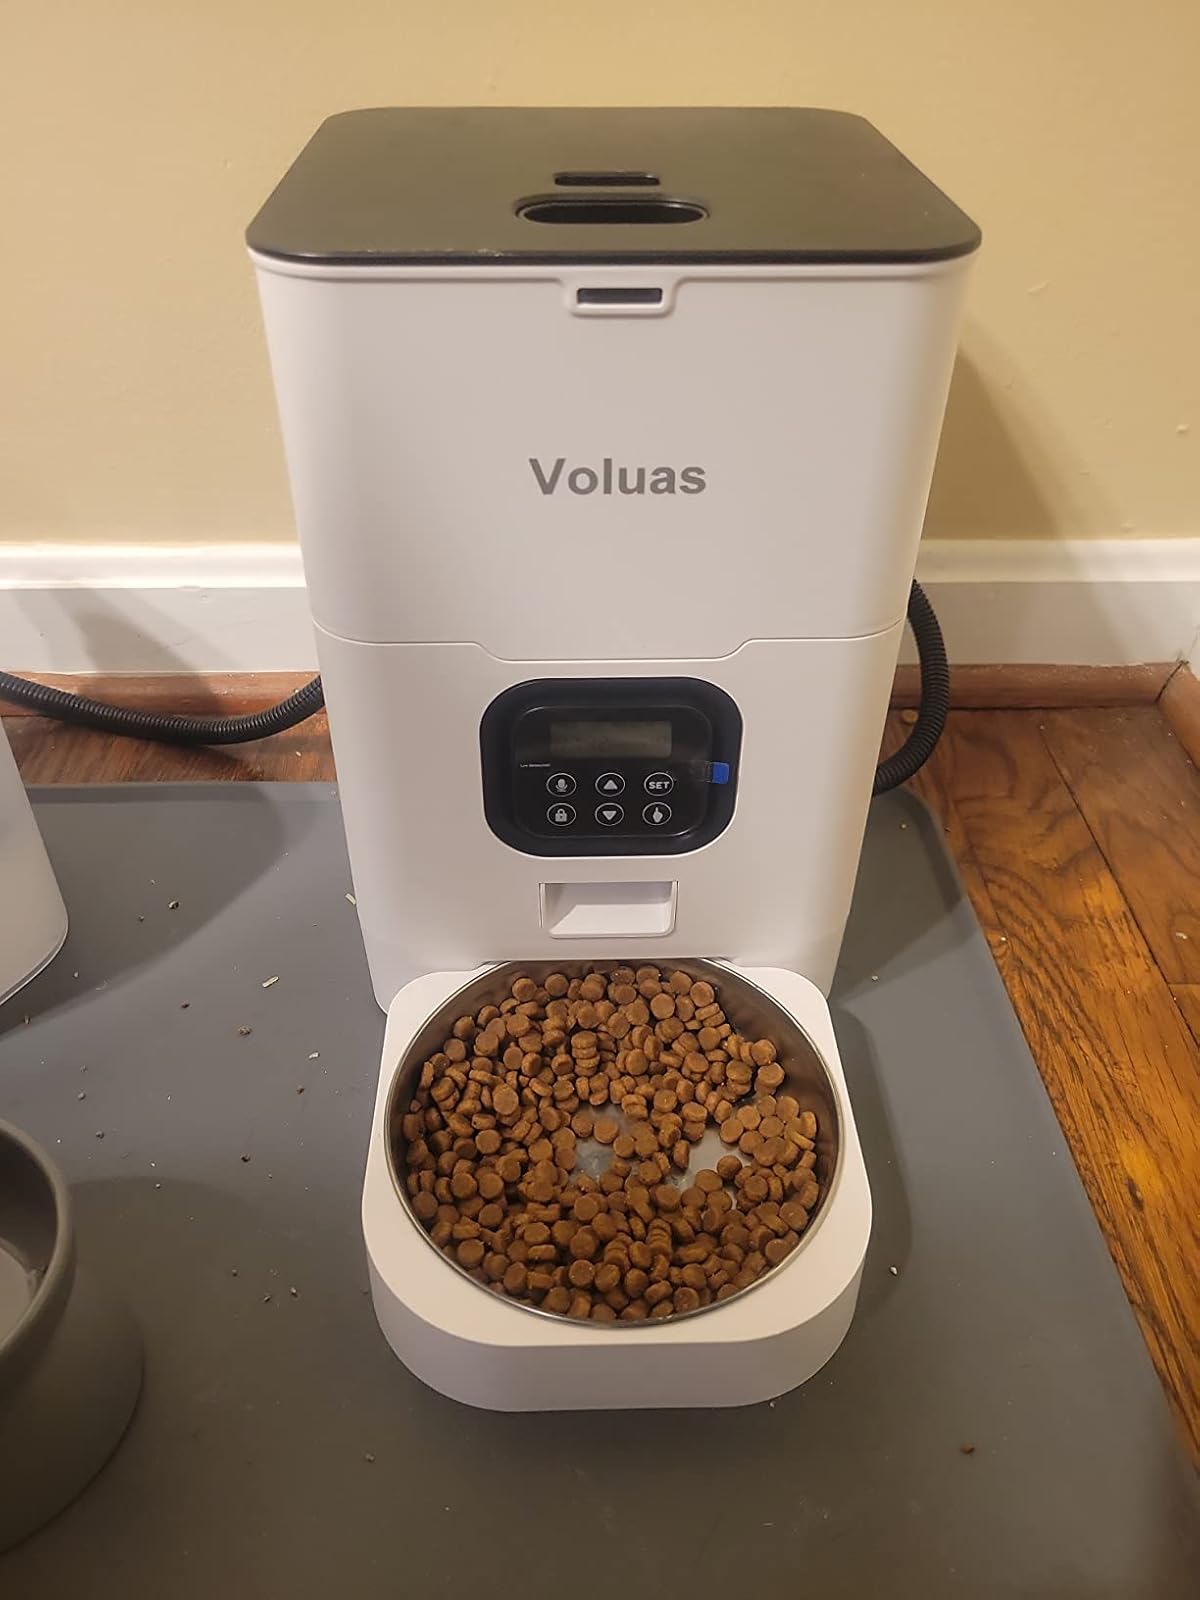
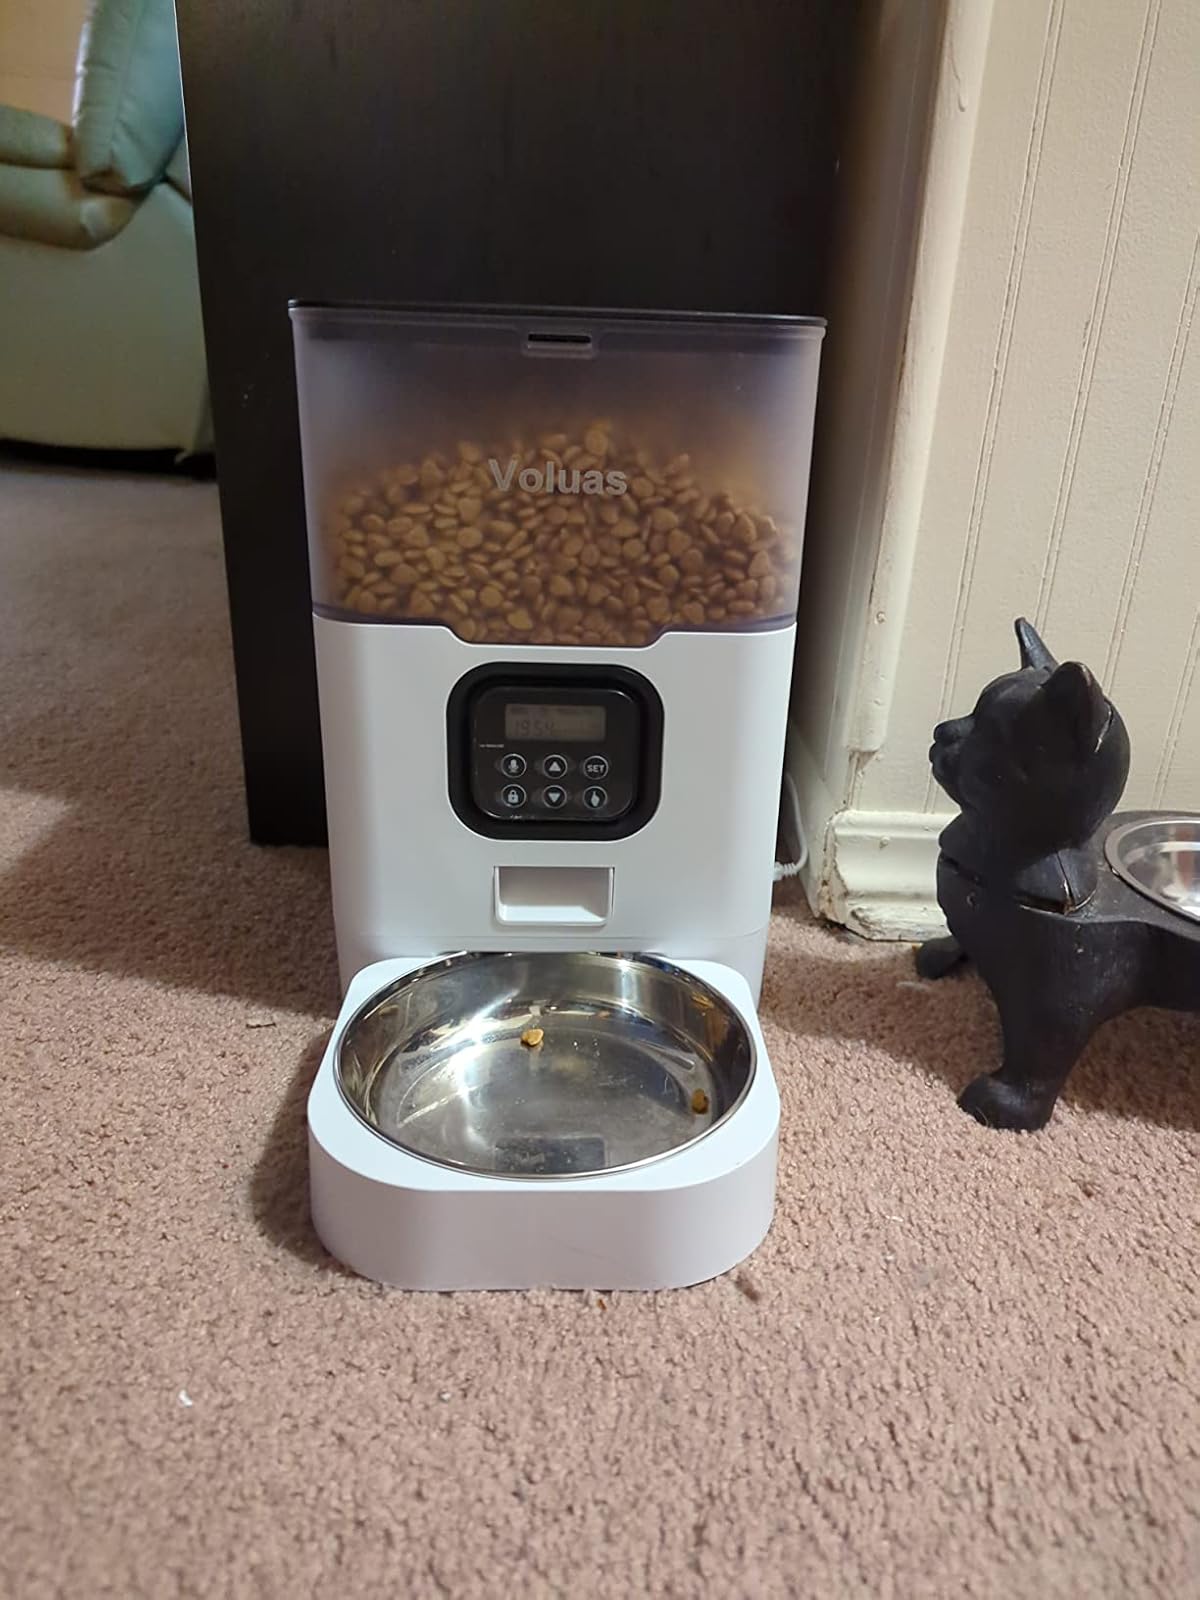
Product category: items_feeder
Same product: no